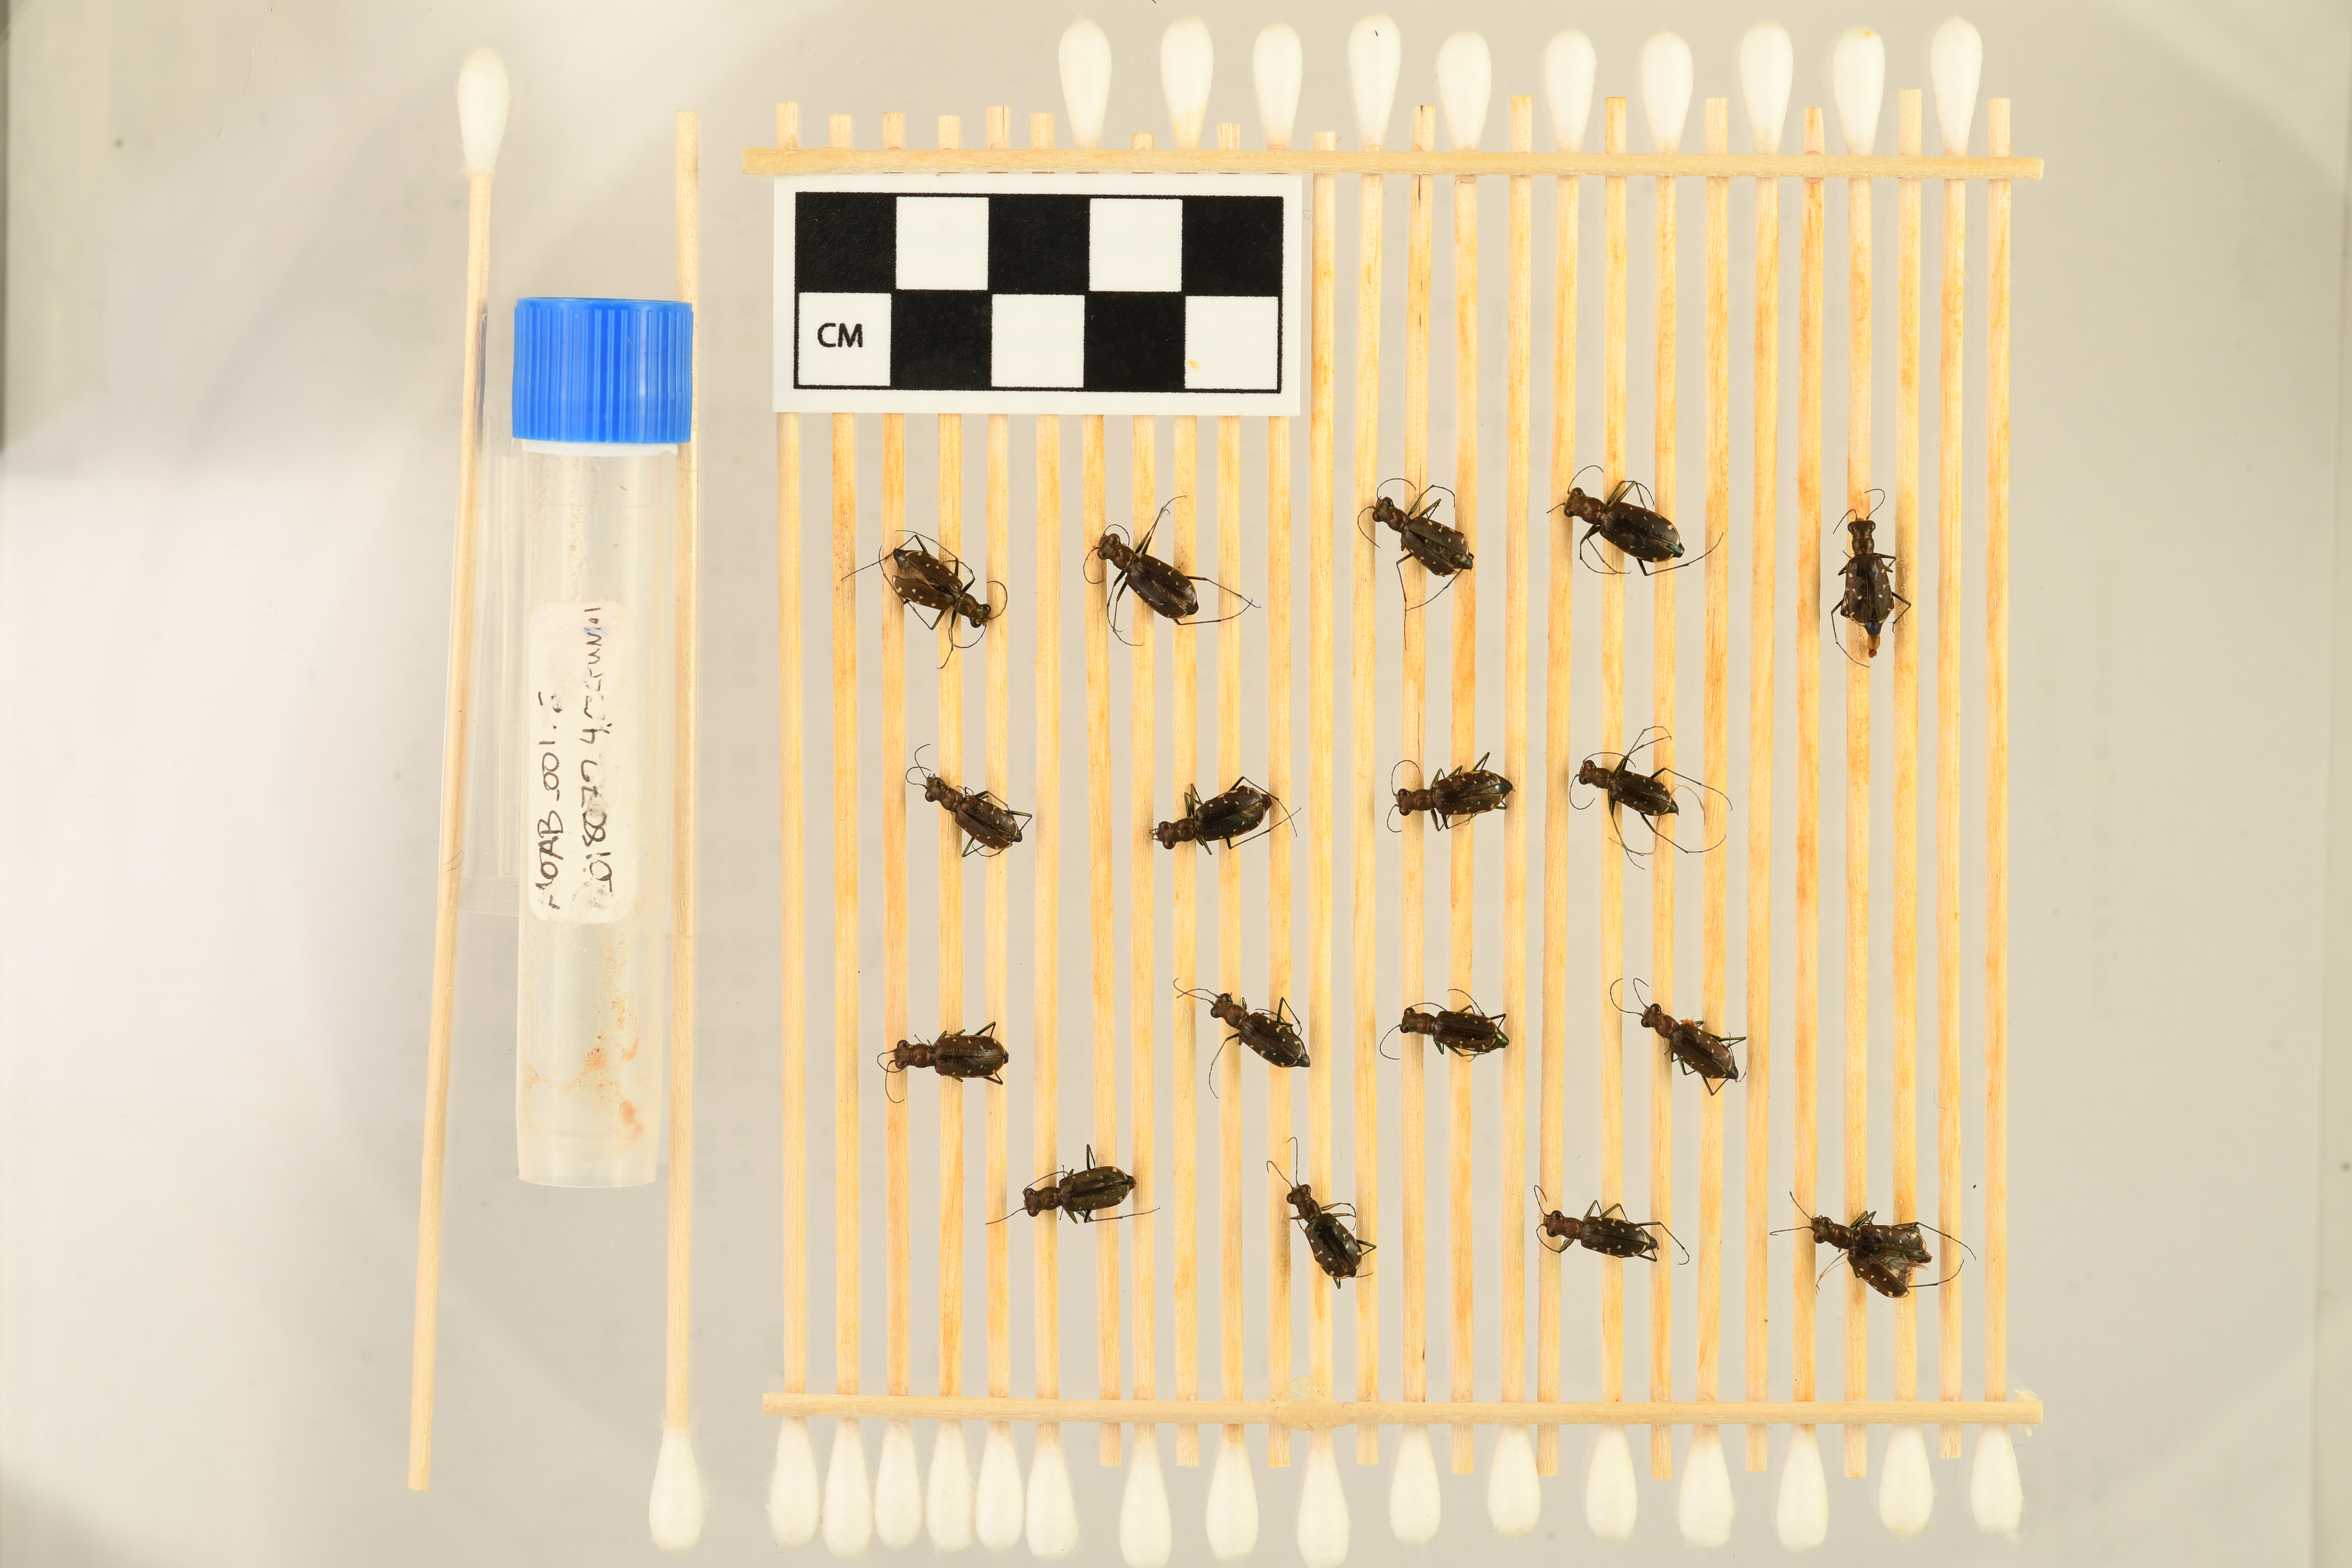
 — Moab NEON, plot MOAB_001. Beetle 1, ElytraLength: 0.6977 cm (lying flat: No)

— Moab NEON, plot MOAB_001. Beetle 1, ElytraWidth: 0.3143 cm (lying flat: No)

— Moab NEON, plot MOAB_001. Beetle 2, ElytraLength: 0.7596 cm (lying flat: No)

— Moab NEON, plot MOAB_001. Beetle 2, ElytraWidth: 0.3568 cm (lying flat: No)

— Moab NEON, plot MOAB_001. Beetle 3, ElytraLength: 0.727 cm (lying flat: No)

— Moab NEON, plot MOAB_001. Beetle 3, ElytraWidth: 0.3157 cm (lying flat: No)

— Moab NEON, plot MOAB_001. Beetle 4, ElytraLength: 0.8389 cm (lying flat: Yes)

— Moab NEON, plot MOAB_001. Beetle 4, ElytraWidth: 0.3865 cm (lying flat: Yes)

— Moab NEON, plot MOAB_001. Beetle 5, ElytraLength: 0.7231 cm (lying flat: Yes)

— Moab NEON, plot MOAB_001. Beetle 5, ElytraWidth: 0.3539 cm (lying flat: Yes)

— Moab NEON, plot MOAB_001. Beetle 6, ElytraLength: 0.6611 cm (lying flat: No)

— Moab NEON, plot MOAB_001. Beetle 6, ElytraWidth: 0.306 cm (lying flat: No)

— Moab NEON, plot MOAB_001. Beetle 7, ElytraLength: 0.7491 cm (lying flat: No)

— Moab NEON, plot MOAB_001. Beetle 7, ElytraWidth: 0.3378 cm (lying flat: No)

— Moab NEON, plot MOAB_001. Beetle 8, ElytraLength: 0.7408 cm (lying flat: Yes)

— Moab NEON, plot MOAB_001. Beetle 8, ElytraWidth: 0.3214 cm (lying flat: Yes)

— Moab NEON, plot MOAB_001. Beetle 9, ElytraLength: 0.6521 cm (lying flat: Yes)

— Moab NEON, plot MOAB_001. Beetle 9, ElytraWidth: 0.2913 cm (lying flat: Yes)

— Moab NEON, plot MOAB_001. Beetle 10, ElytraLength: 0.7159 cm (lying flat: Yes)

— Moab NEON, plot MOAB_001. Beetle 10, ElytraWidth: 0.3522 cm (lying flat: Yes)

— Moab NEON, plot MOAB_001. Beetle 11, ElytraLength: 0.706 cm (lying flat: Yes)

— Moab NEON, plot MOAB_001. Beetle 11, ElytraWidth: 0.3319 cm (lying flat: Yes)

— Moab NEON, plot MOAB_001. Beetle 12, ElytraLength: 0.68 cm (lying flat: Yes)

— Moab NEON, plot MOAB_001. Beetle 12, ElytraWidth: 0.3143 cm (lying flat: Yes)

— Moab NEON, plot MOAB_001. Beetle 13, ElytraLength: 0.7001 cm (lying flat: Yes)

— Moab NEON, plot MOAB_001. Beetle 13, ElytraWidth: 0.3159 cm (lying flat: Yes)

— Moab NEON, plot MOAB_001. Beetle 14, ElytraLength: 0.7333 cm (lying flat: No)

— Moab NEON, plot MOAB_001. Beetle 14, ElytraWidth: 0.3365 cm (lying flat: No)

— Moab NEON, plot MOAB_001. Beetle 15, ElytraLength: 0.6842 cm (lying flat: No)

— Moab NEON, plot MOAB_001. Beetle 15, ElytraWidth: 0.2932 cm (lying flat: No)

— Moab NEON, plot MOAB_001. Beetle 16, ElytraLength: 0.682 cm (lying flat: Yes)

— Moab NEON, plot MOAB_001. Beetle 16, ElytraWidth: 0.3143 cm (lying flat: Yes)

— Moab NEON, plot MOAB_001. Beetle 17, ElytraLength: 0.7655 cm (lying flat: No)

— Moab NEON, plot MOAB_001. Beetle 17, ElytraWidth: 0.3659 cm (lying flat: No)